Hugo Paul Thieme

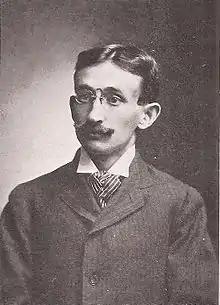
Hugo Paul Thieme

Hugo Paul Thieme (born Fort Wayne, Indiana, February 2, 1870; died Ann Arbor, Michigan, June 2, 1940) was an American literary critic, bibliographer, and university professor.